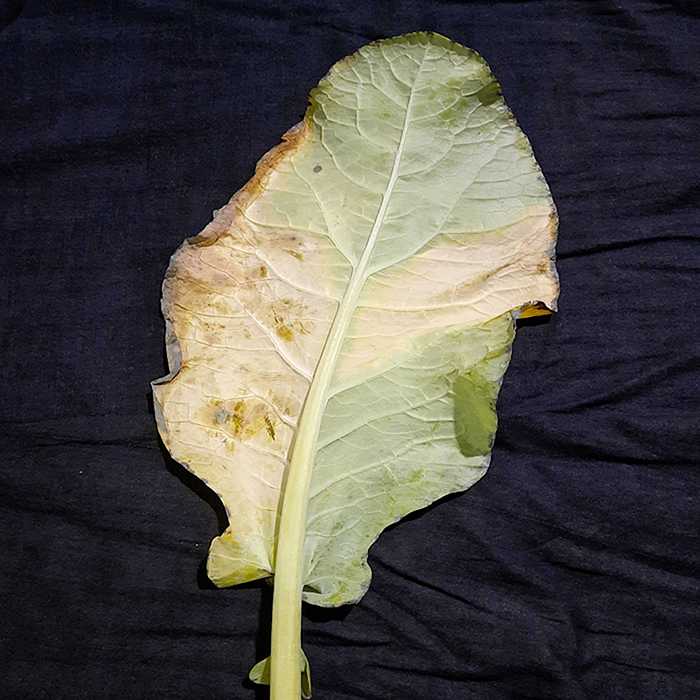
Plant: Cauliflower
Label: Black Rot